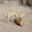
Label: cat